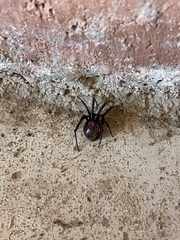
Species: Lactrodectus_hesperus